Battery electric vehicle

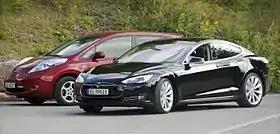
The Nissan Leaf (left) and the Tesla Model S (right) were the world's all-time top-selling all-electric cars in 2018.

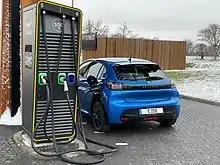
Charging Peugeot e208 at a high power charging station

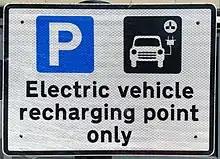
Charging point

A battery electric vehicle (BEV), pure electric vehicle, only-electric vehicle, fully electric vehicle or all-electric vehicle is a type of electric vehicle (EV) that uses electrical energy exclusively from an on-board battery pack to power one or more electric traction motors, on which the vehicle solely relies for propulsion.